Argyrochosma formosa

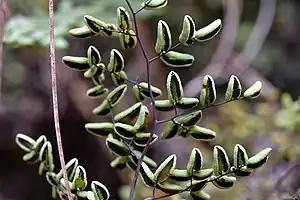
"Argyrochosma formosa", showing lack of farina and dark color of axes passing into leaf segments

Phylogenetic studies have shown that "A. formosa" is a sister species to "A. microphylla"; these two species form a clade sister to another clade containing "A. jonesii" and "A. lumholtzii". All four species lack farina, and their common ancestor is hypothesized to have diverged from the ancestor of the rest of the genus before farina production developed in the latter.